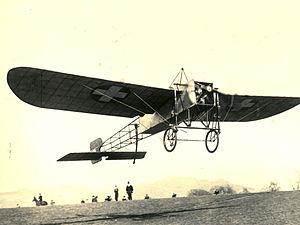
La Première Guerre mondiale voit le plein essor des premiers avions militaires, après de timides tâtonnements et utilisations avant guerre.